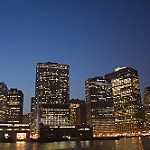
Label: buildings